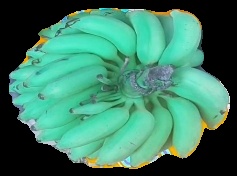
Variety: elakki-bale
Grade: grade2